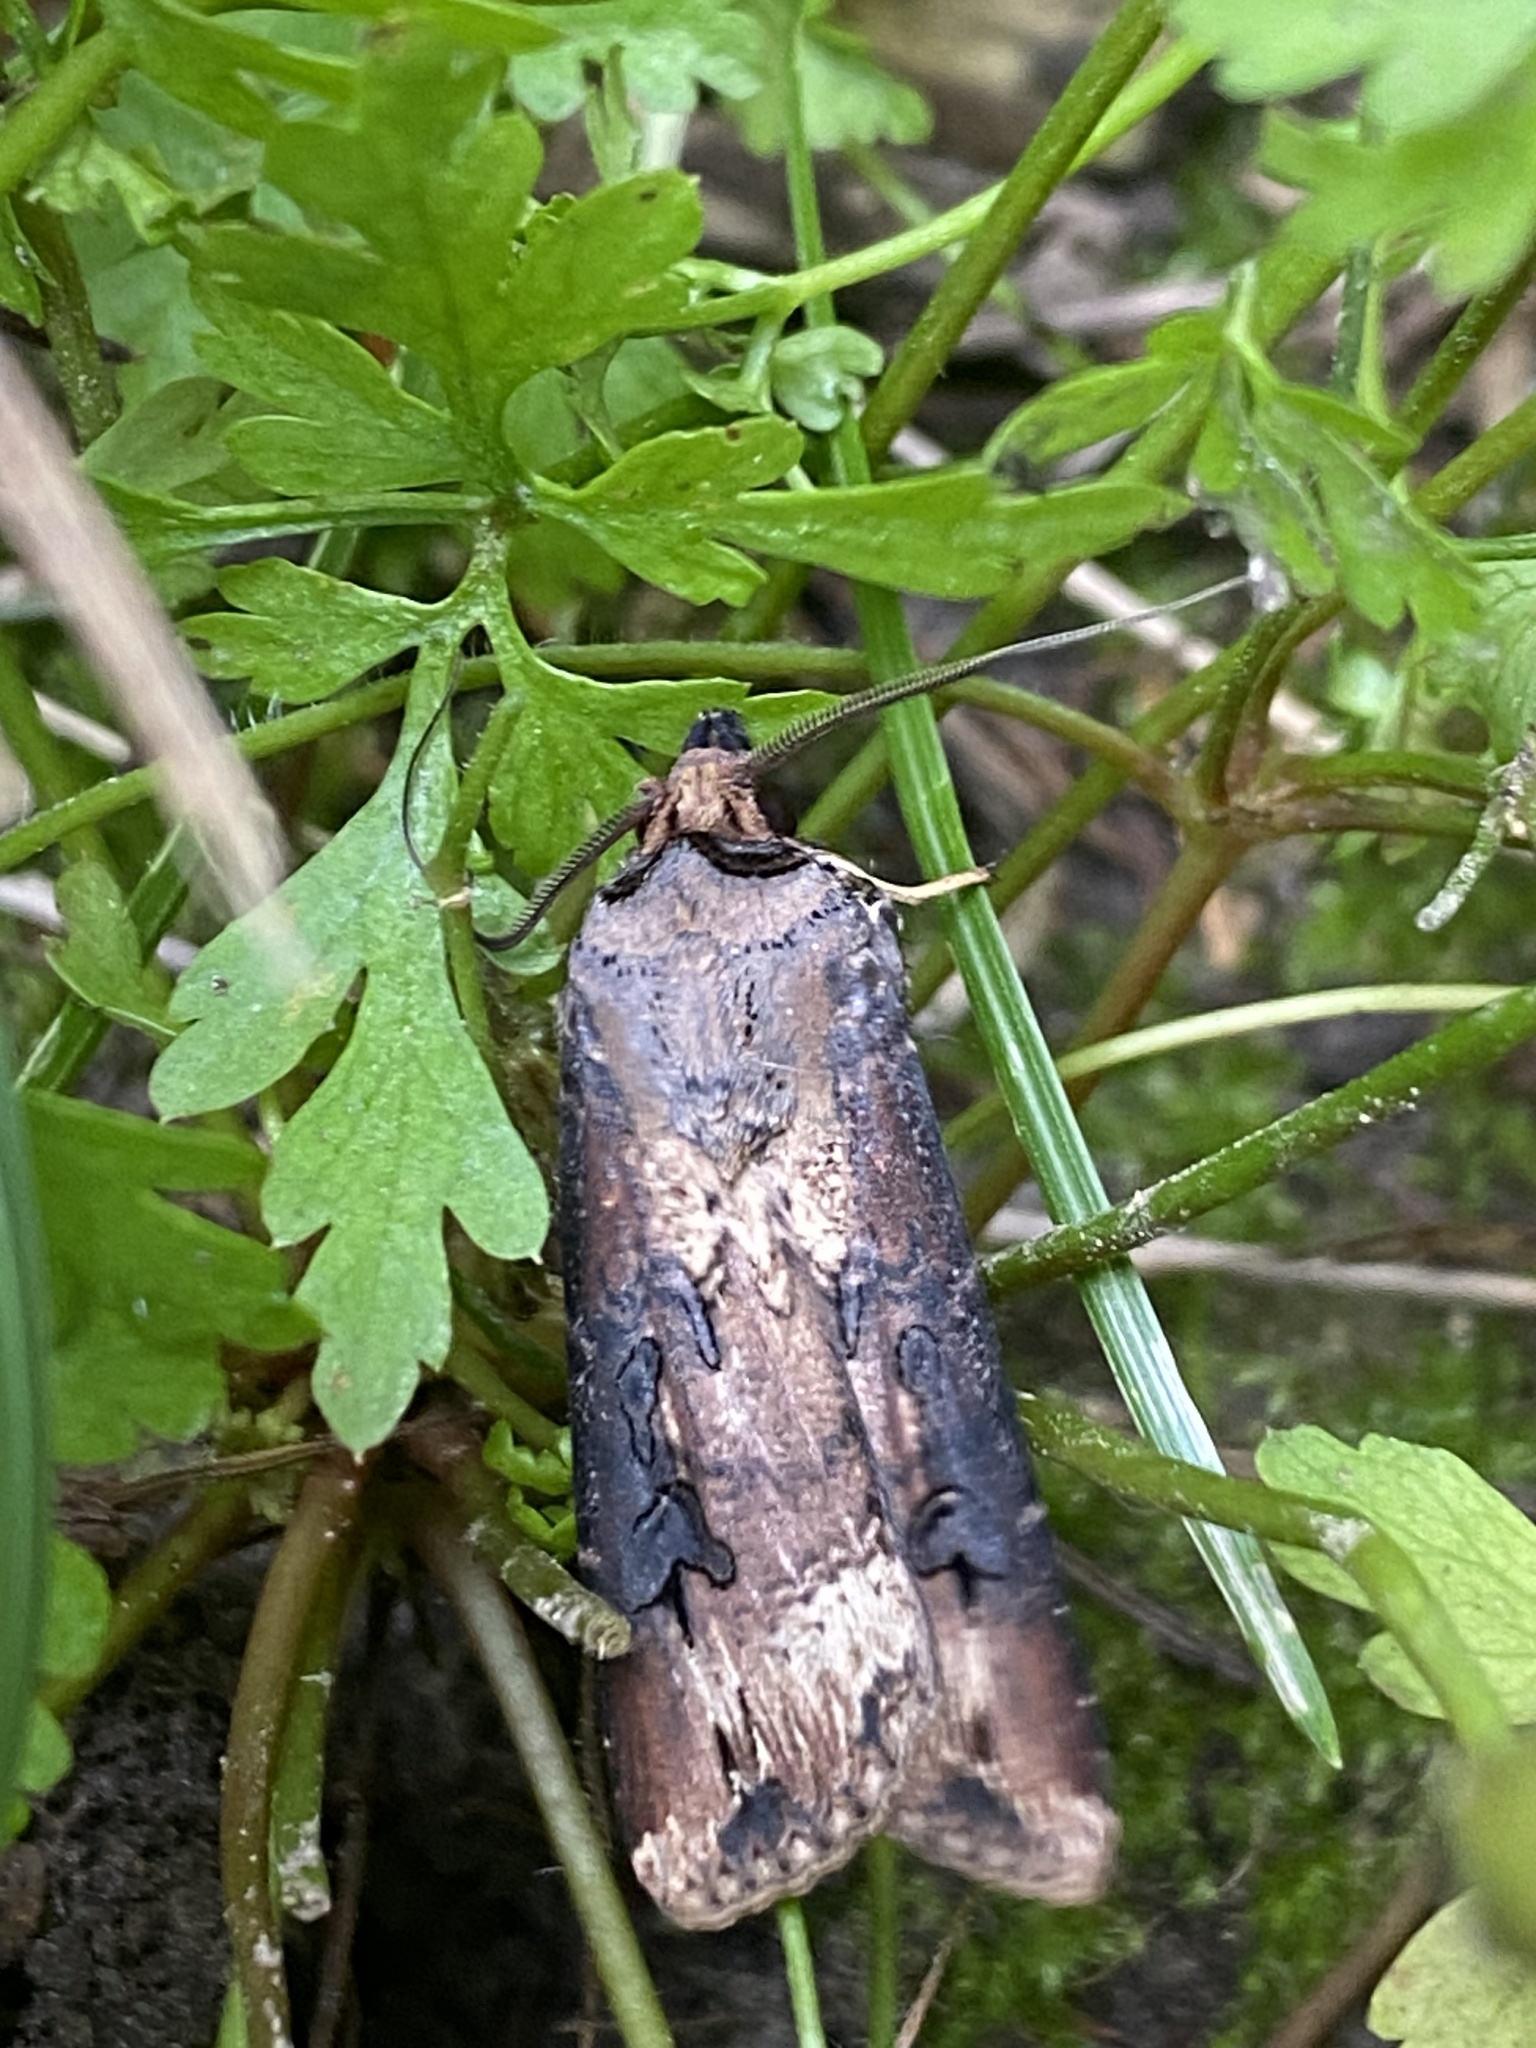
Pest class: cutworms